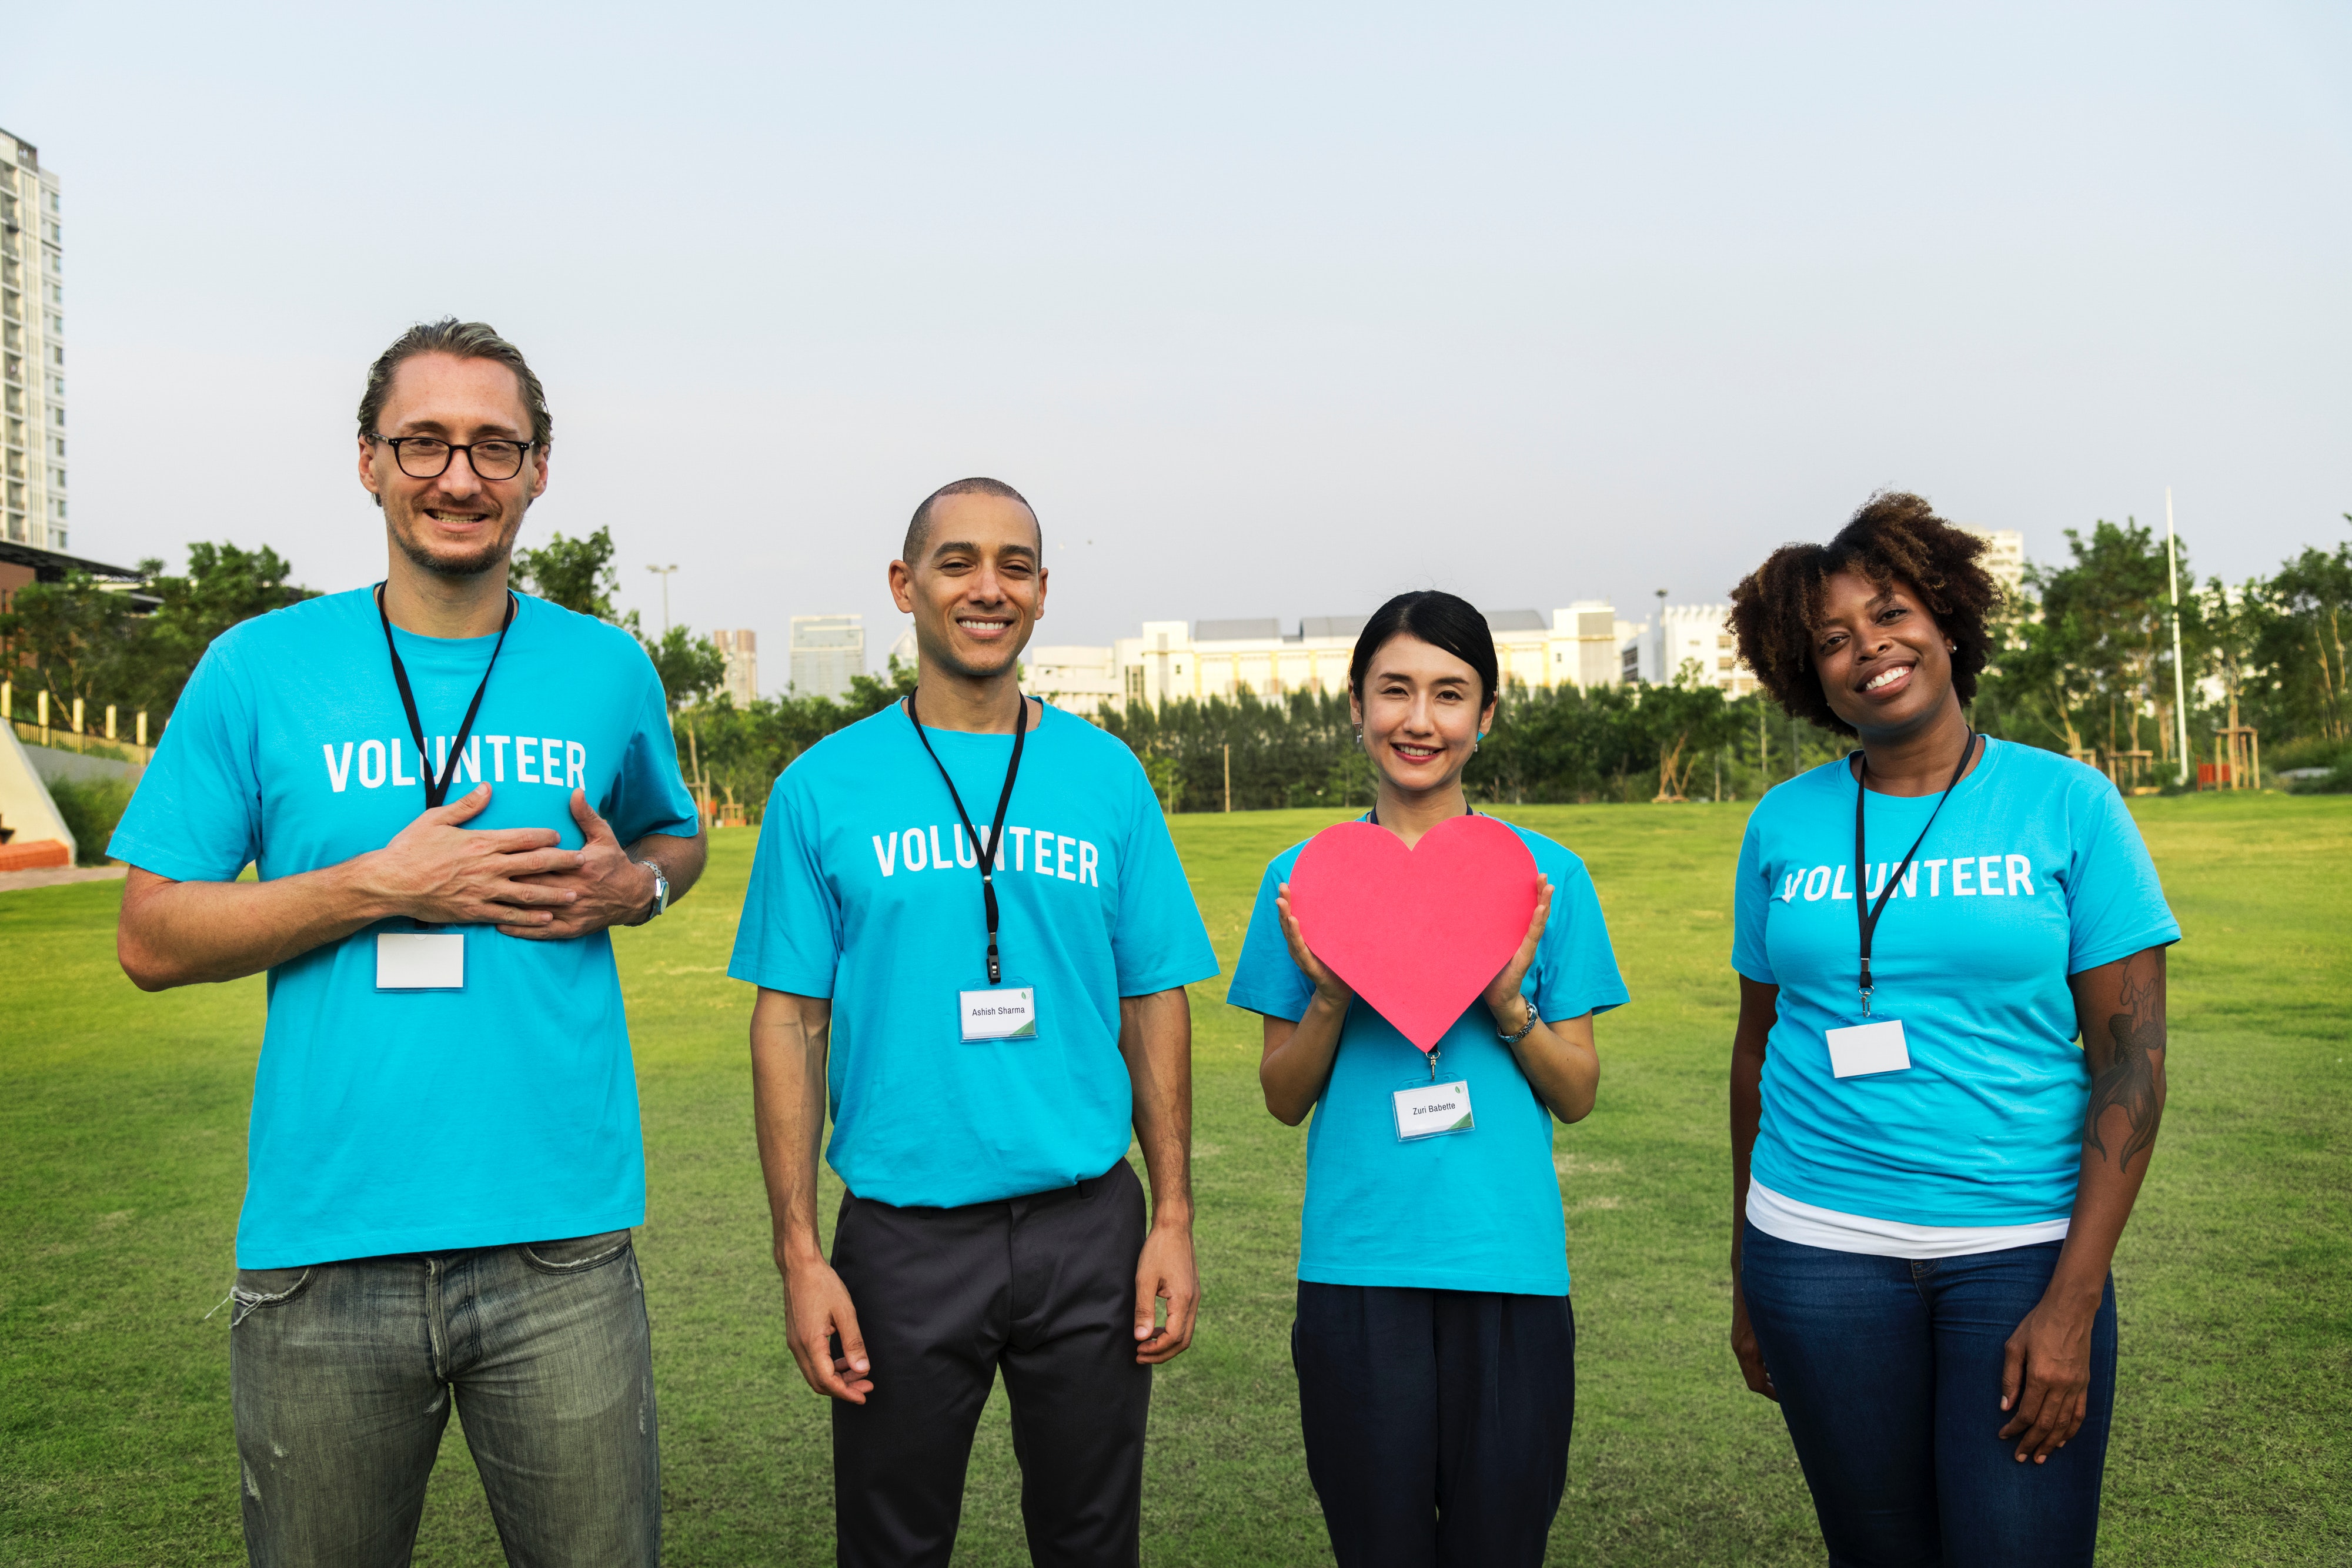
social group, team, community, youth, event, fun, recreation, leisure, competition, competition event, smile, t shirt